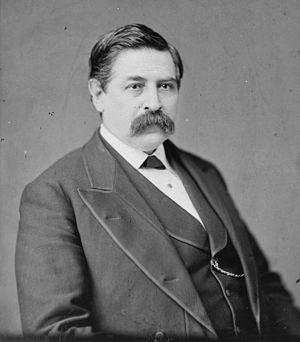
Le New Hampshire élit deux membres du Sénat des États-Unis : un sénateur de classe 2 et un sénateur de classe 3.